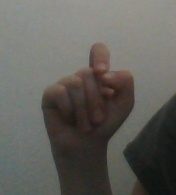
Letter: fa